James Valentine (RFC officer)

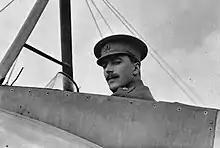

Lieutenant-Colonel James Valentine (1887 – 1917) was an early English aviator who died during the First World War, serving in the Royal Flying Corps.